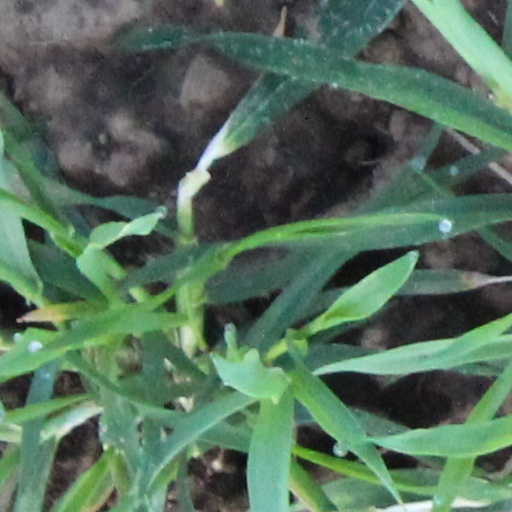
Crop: wheat